The Wallflowers

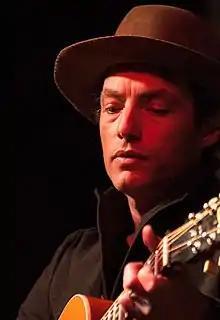
Jakob Dylan in 2012

The Wallflowers are an American rock solo project of American singer-songwriter and multi-instrumentalist Jakob Dylan. The Wallflowers were originally a roots rock band formed in Los Angeles by Dylan and guitarist Tobi Miller. It has undergone several personnel changes, but has remained centered on Dylan.